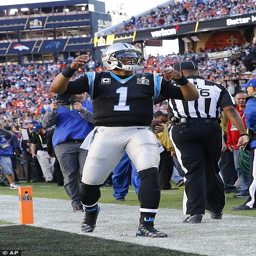
american football player got pumped for the game